Annemarie Schimmel

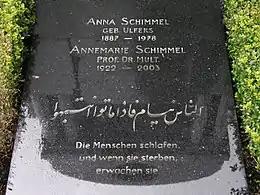
The grave of Annemarie Schimmel and her mother, with a quotation from Alī ibn Abī Ṭālib: "People are asleep. When they die, they wake up."

A turning point in Schimmel's life came in 1954 when she was appointed professor of the history of religion at Ankara University. She spent five years in the capital city of Turkey teaching in Turkish and immersing herself in the culture and mystical tradition of the country. She was the first woman and the first non-Muslim to teach theology at the university.